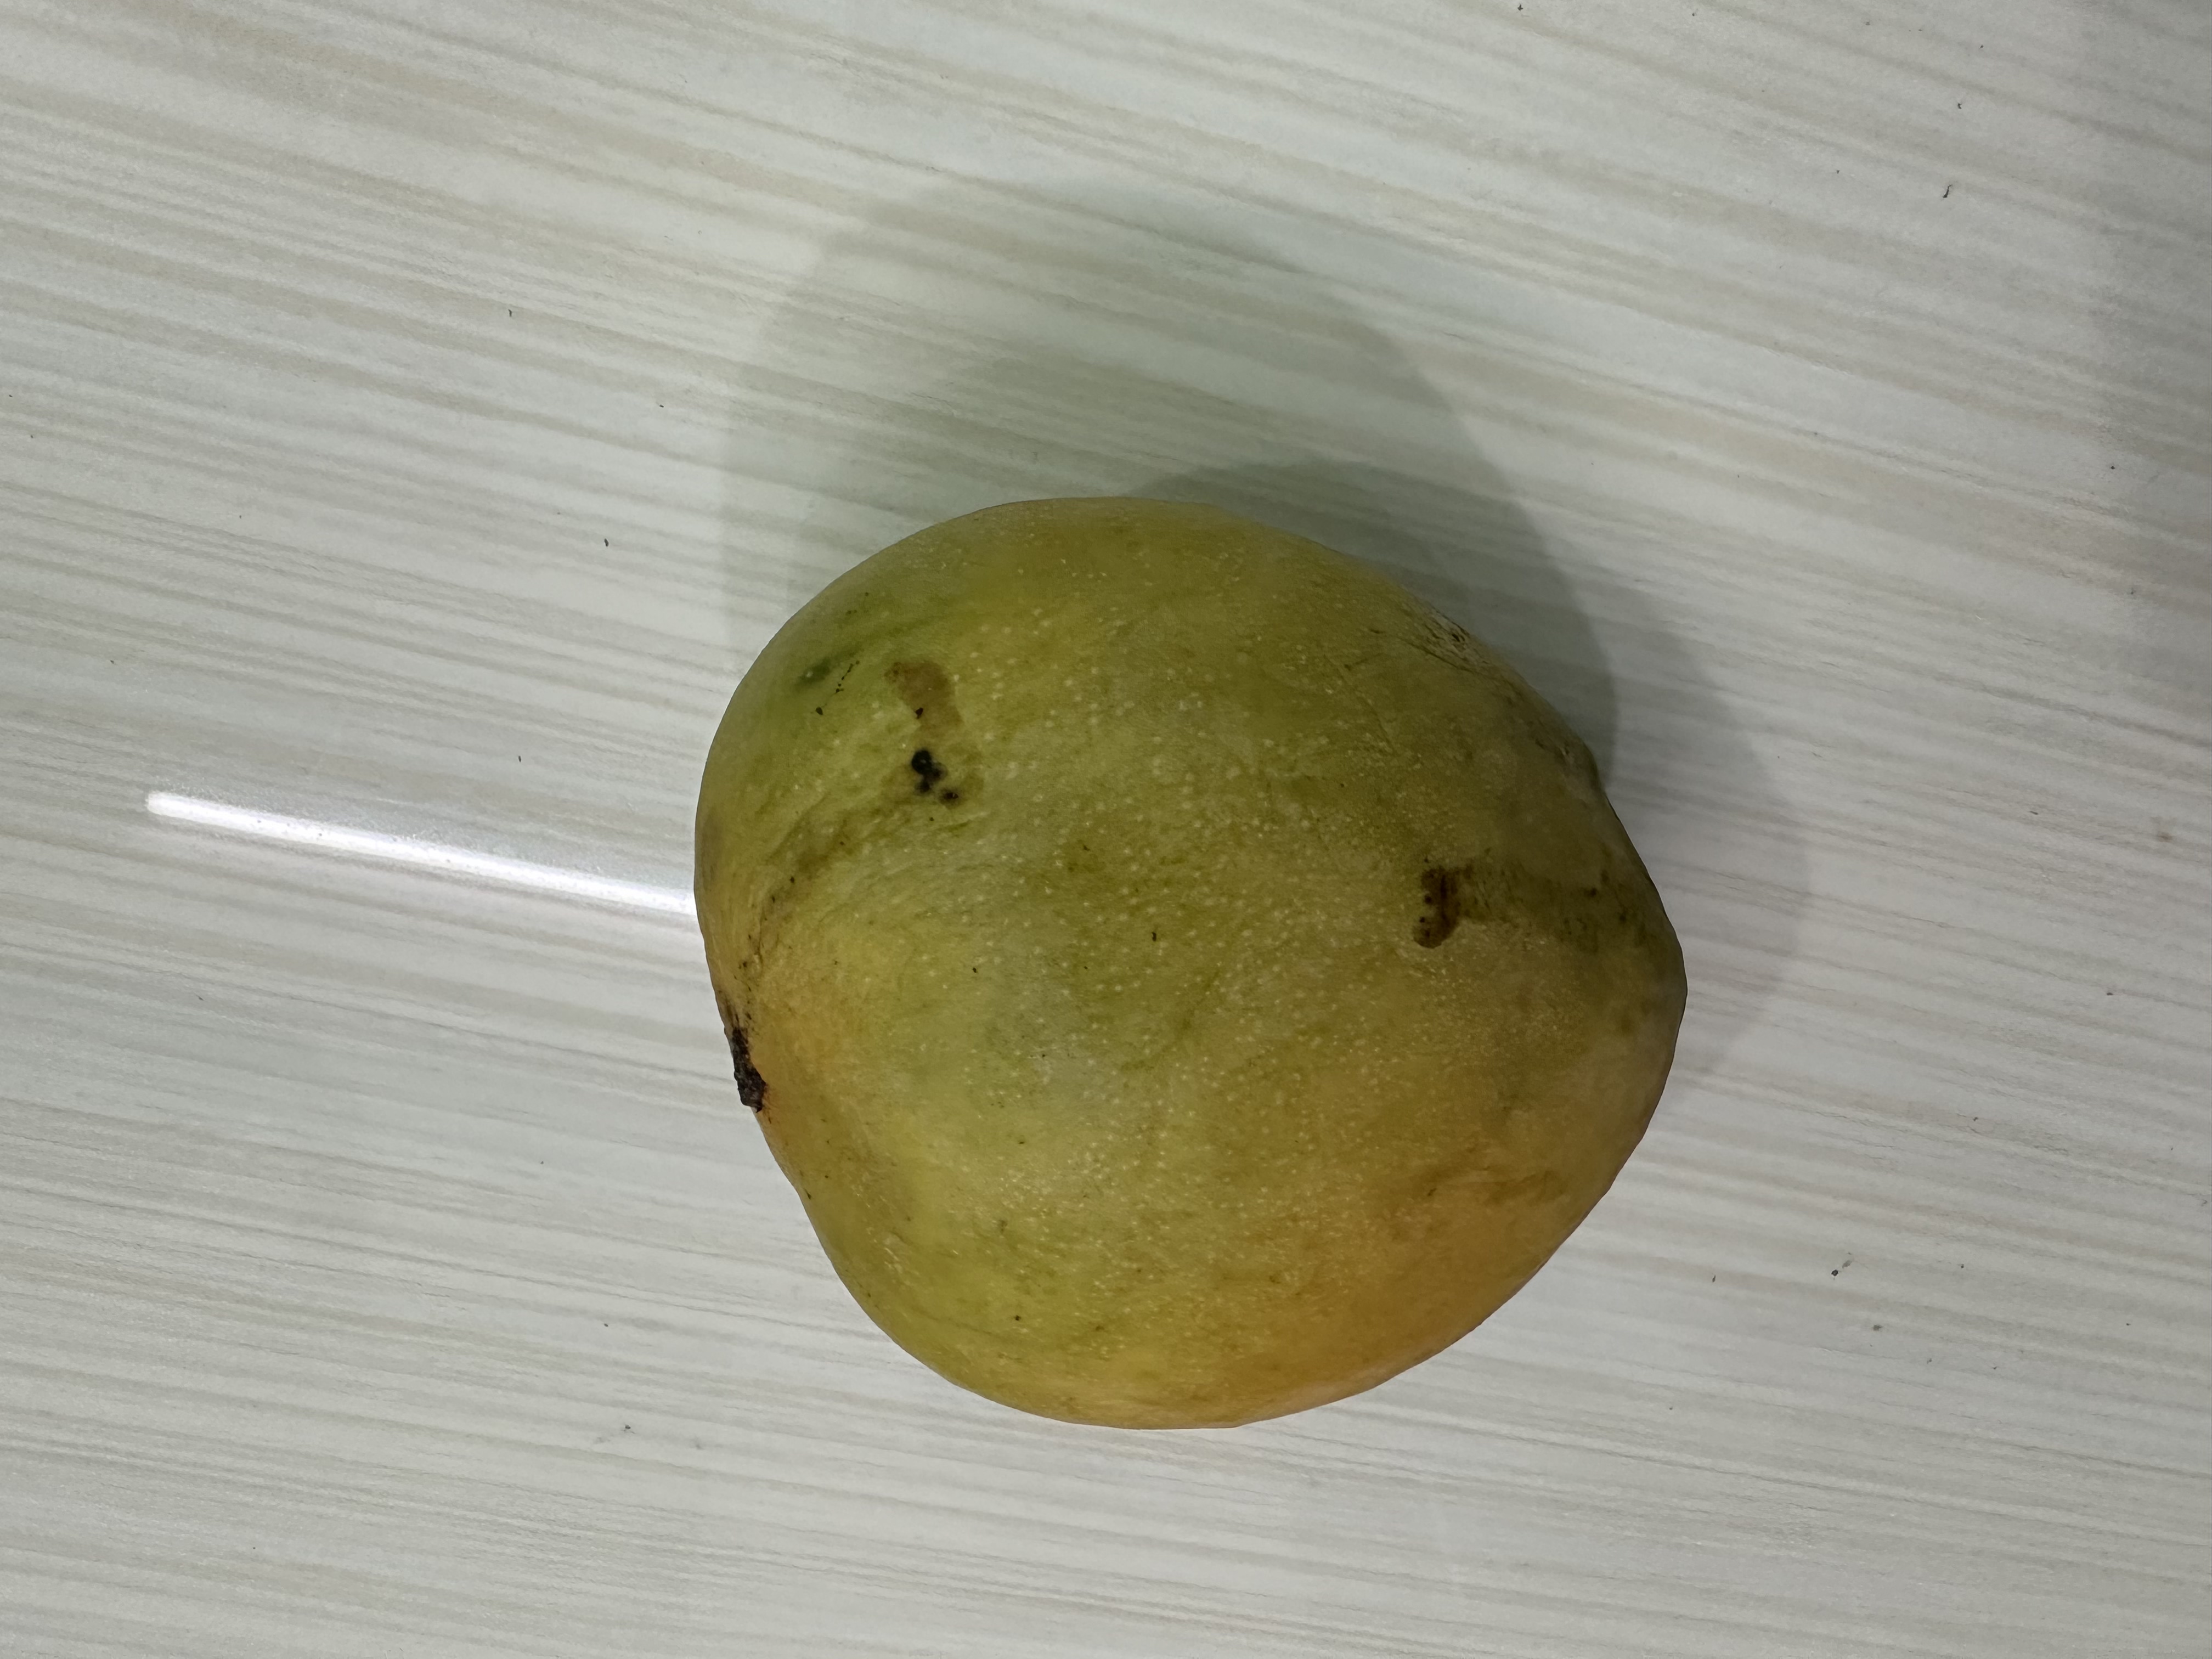
Mango variety: Bari-4